Polabian Slavs

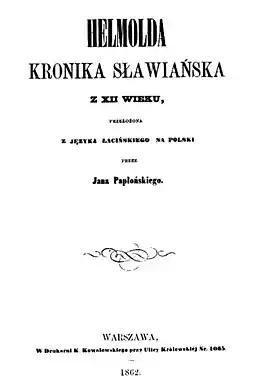
Primary source about history of Polabian Slavs - "Chronica Slavorum" of Helmold from the 12th century translated to Polish language by Jan Papłoński in 1862.

The Polabian Slavs partly replaced the Germanic tribes who had emigrated by the 6th century during the migration period. According to radiocarbon dating, the first Slavs reached Southwestern Hungary, Suchohrad in Western Slovakia and Prague in Czechia in the first-third of the 6th century, and Regensburg of Northeast Bavaria in 568. The earliest dating of Prague-type pottery and sites between Elbe and Saale and Sukow-type in Northeastern Germany was found to be from 590s. However, palynology and other evidence show that the land in Germany became forested and not well resettled by the Slavs, with most material and sites dating since the 8th century.